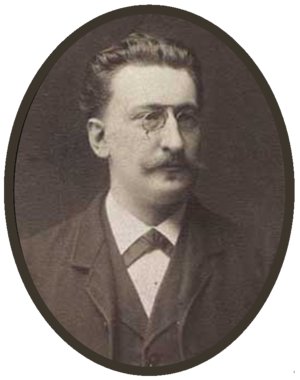
Axel Waldemar Lanzky
Axel Waldemar Lanzky var en dansk kontrabassist, kordirigent og komponist.